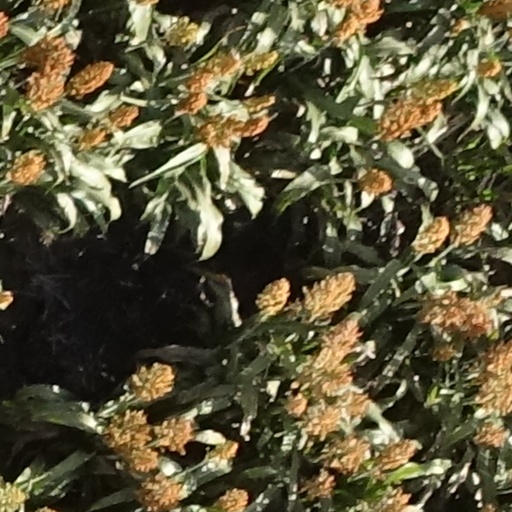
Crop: sorghum